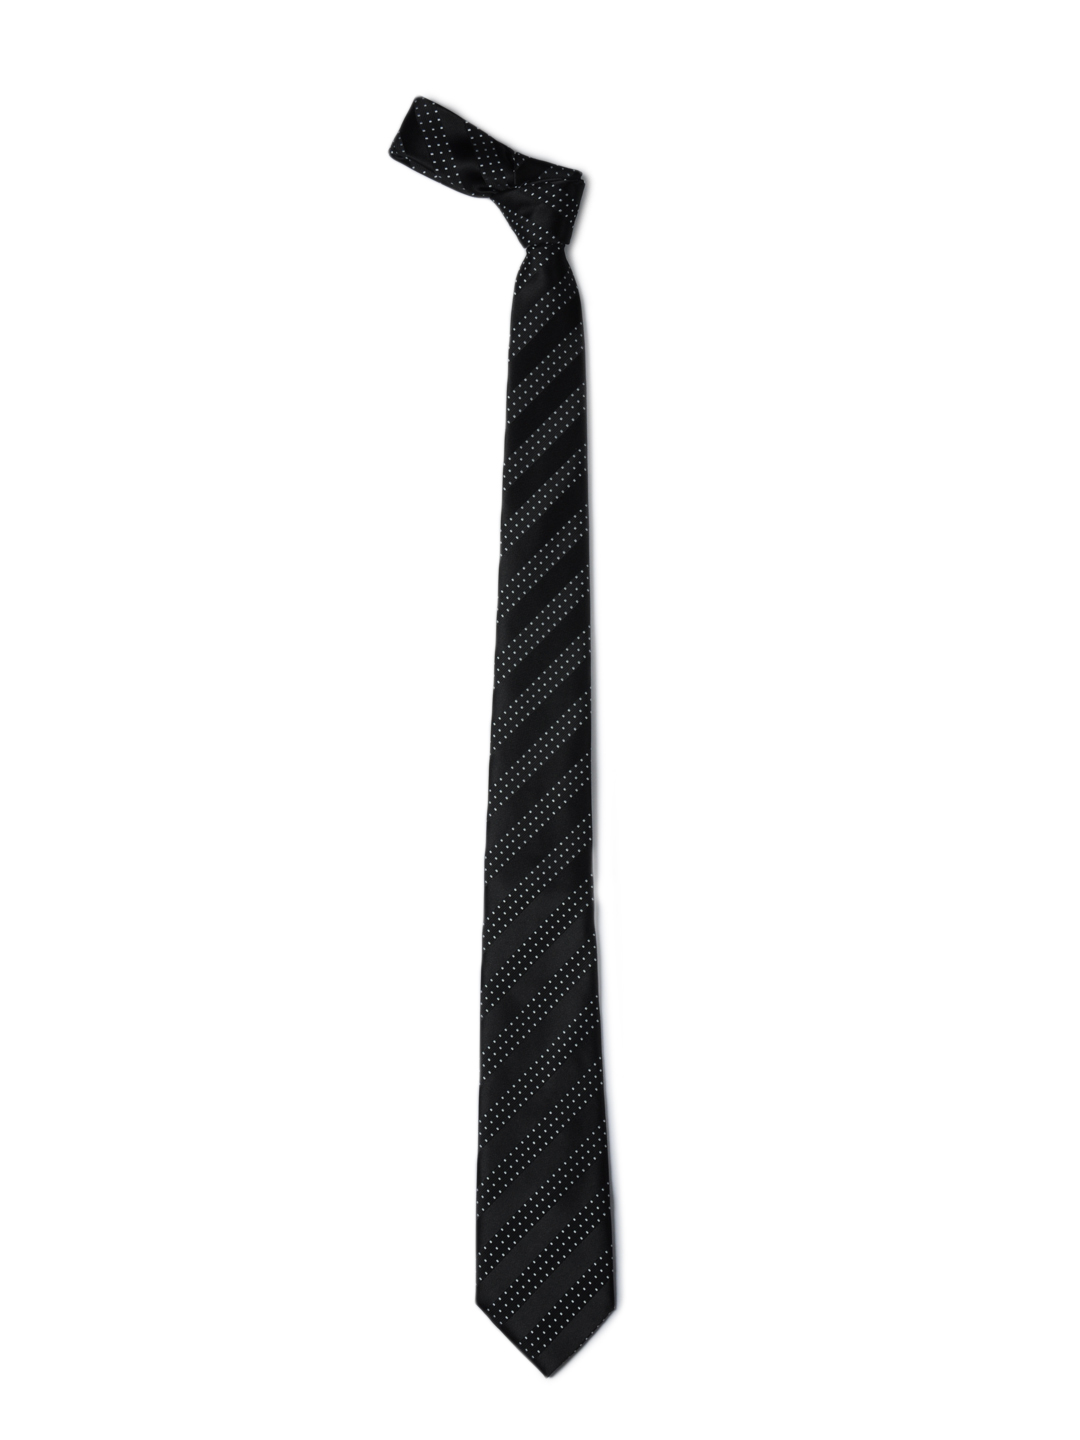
Park Avenue Men Black Tie
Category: Accessories / Ties / Ties
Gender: Men
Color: Black
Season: Summer 2012
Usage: Casual